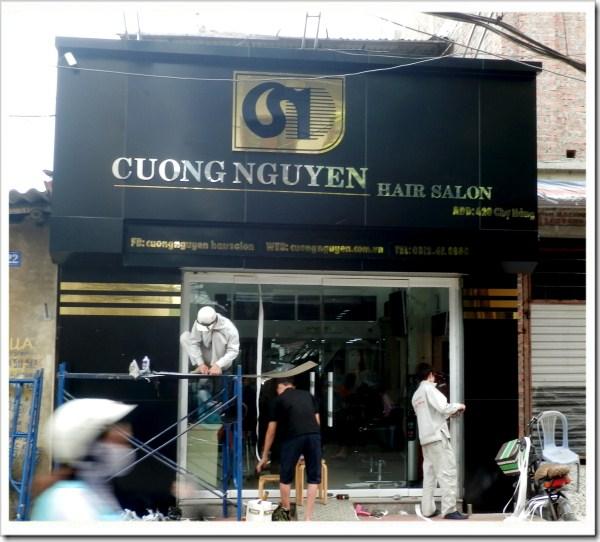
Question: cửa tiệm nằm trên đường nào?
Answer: cửa tiệm nằm trên đường chợ hàng